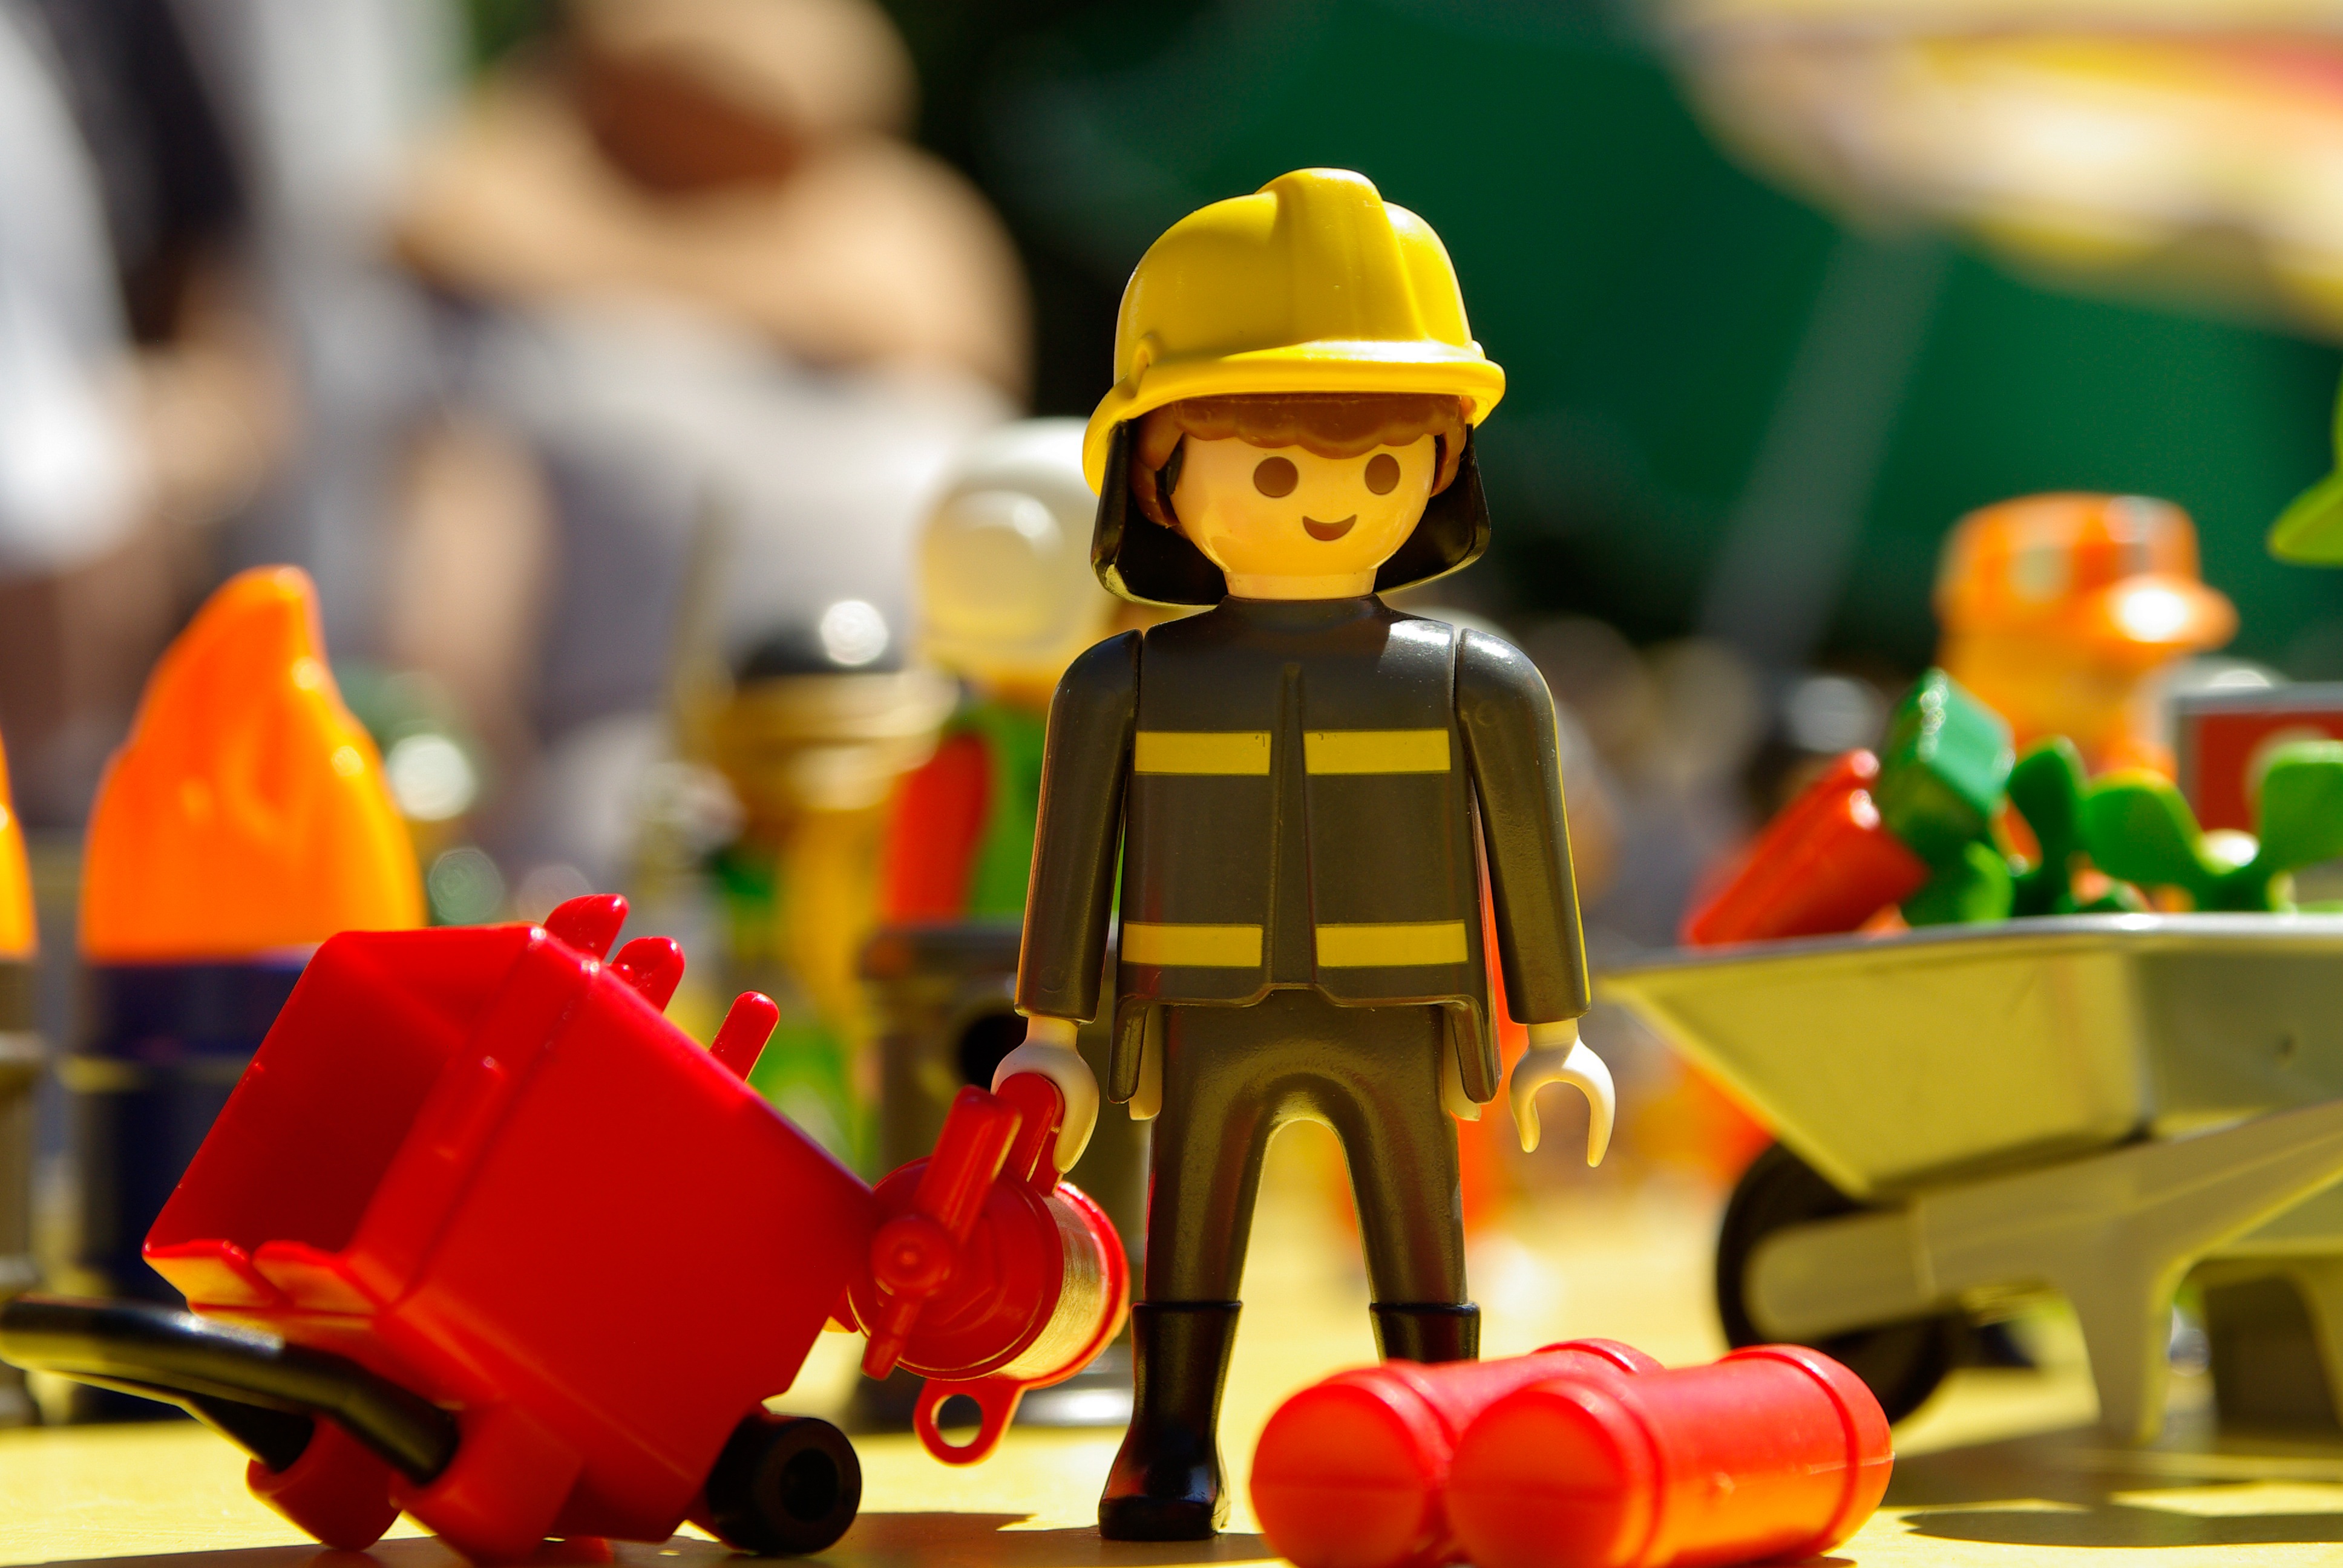
play, yellow, toy, playmobil, figurine, lego, firefighter